Necco

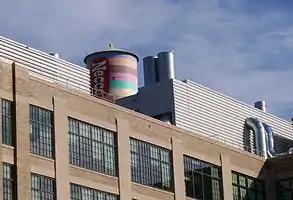
Former Necco factory on Mass. Ave. in Cambridge, Massachusetts, featuring a water tower painted to look like a roll of Necco Wafers.

In 1927, Necco moved into a new factory on Massachusetts Avenue in Cambridge, which was then the largest factory in the world devoted entirely to candy, as seen in a photograph of a 1928 Necco Wafers truck.